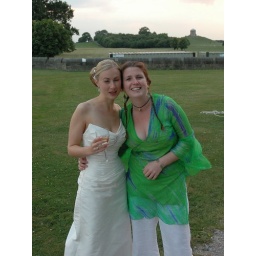
Just keep that Wine in the glass not on the dress hey Kristy!